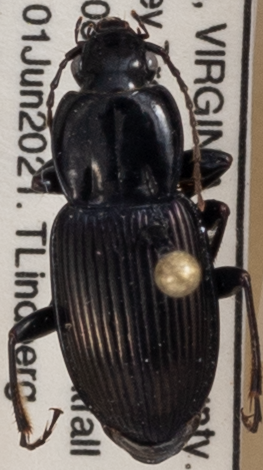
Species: Pterostichus trinarius
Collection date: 2021-06-01
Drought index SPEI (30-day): -0.656
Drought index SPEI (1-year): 0.32
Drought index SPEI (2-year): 0.348